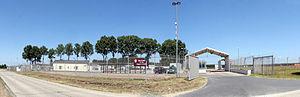
Le complexe de Dagger est une base militaire américaine située à Darmstadt, près de Griesheim. Il est situé sur le Eberstädter Weg, au sud de l'aérodrome d'August-Euler.